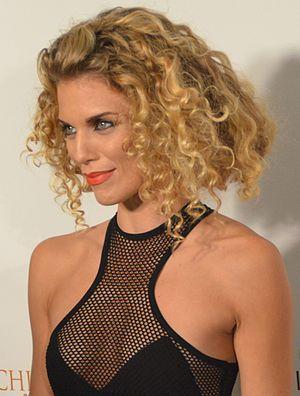
AnnaLynne McCord est une actrice américaine née le 16 juillet 1987 à Atlanta, en Géorgie.